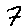
Label: 7